Orielton, Harrington Park

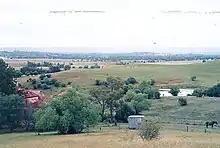
View from northern ridge looking south west to Homestead Precinct and dam

The garden appears to express Harriet Beard's occupation of the site and the Victorian period design styles. To the east of the homestead the gardens comprise a carriage loop with densely planted species including Bunya pines and a Moreton Bay fig (Ficus macrophylla). The area is delineated by collapsing timber post and wire strand fencing leading into the paddocks. The original northern entry came from the north-east of this area as the road linked to Maryland further up the Northern Road and physical evidence shows how it linked to the current carriage loop. The levelled portion of land directly east of the carriage loop was the tennis court. This area was expanded recently, filled with spoil from Roads & Maritime Services road works on the Northern Road. This area is currently used for horse agistment.